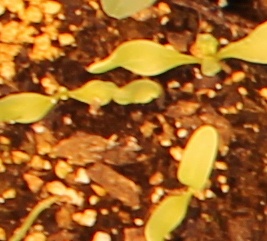
Label: Sugar beet